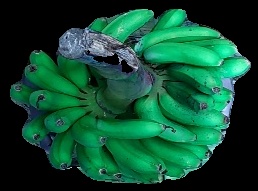
Variety: rasbale
Grade: grade1